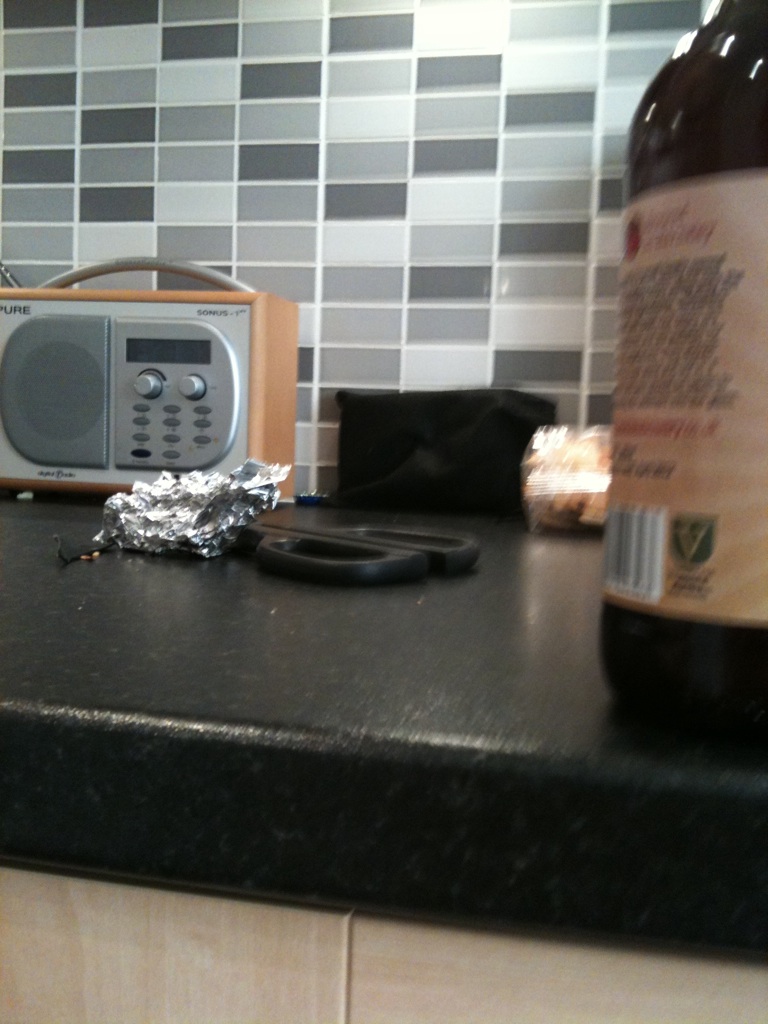Question: Please read this label on the bottle.
Answer: unanswerable